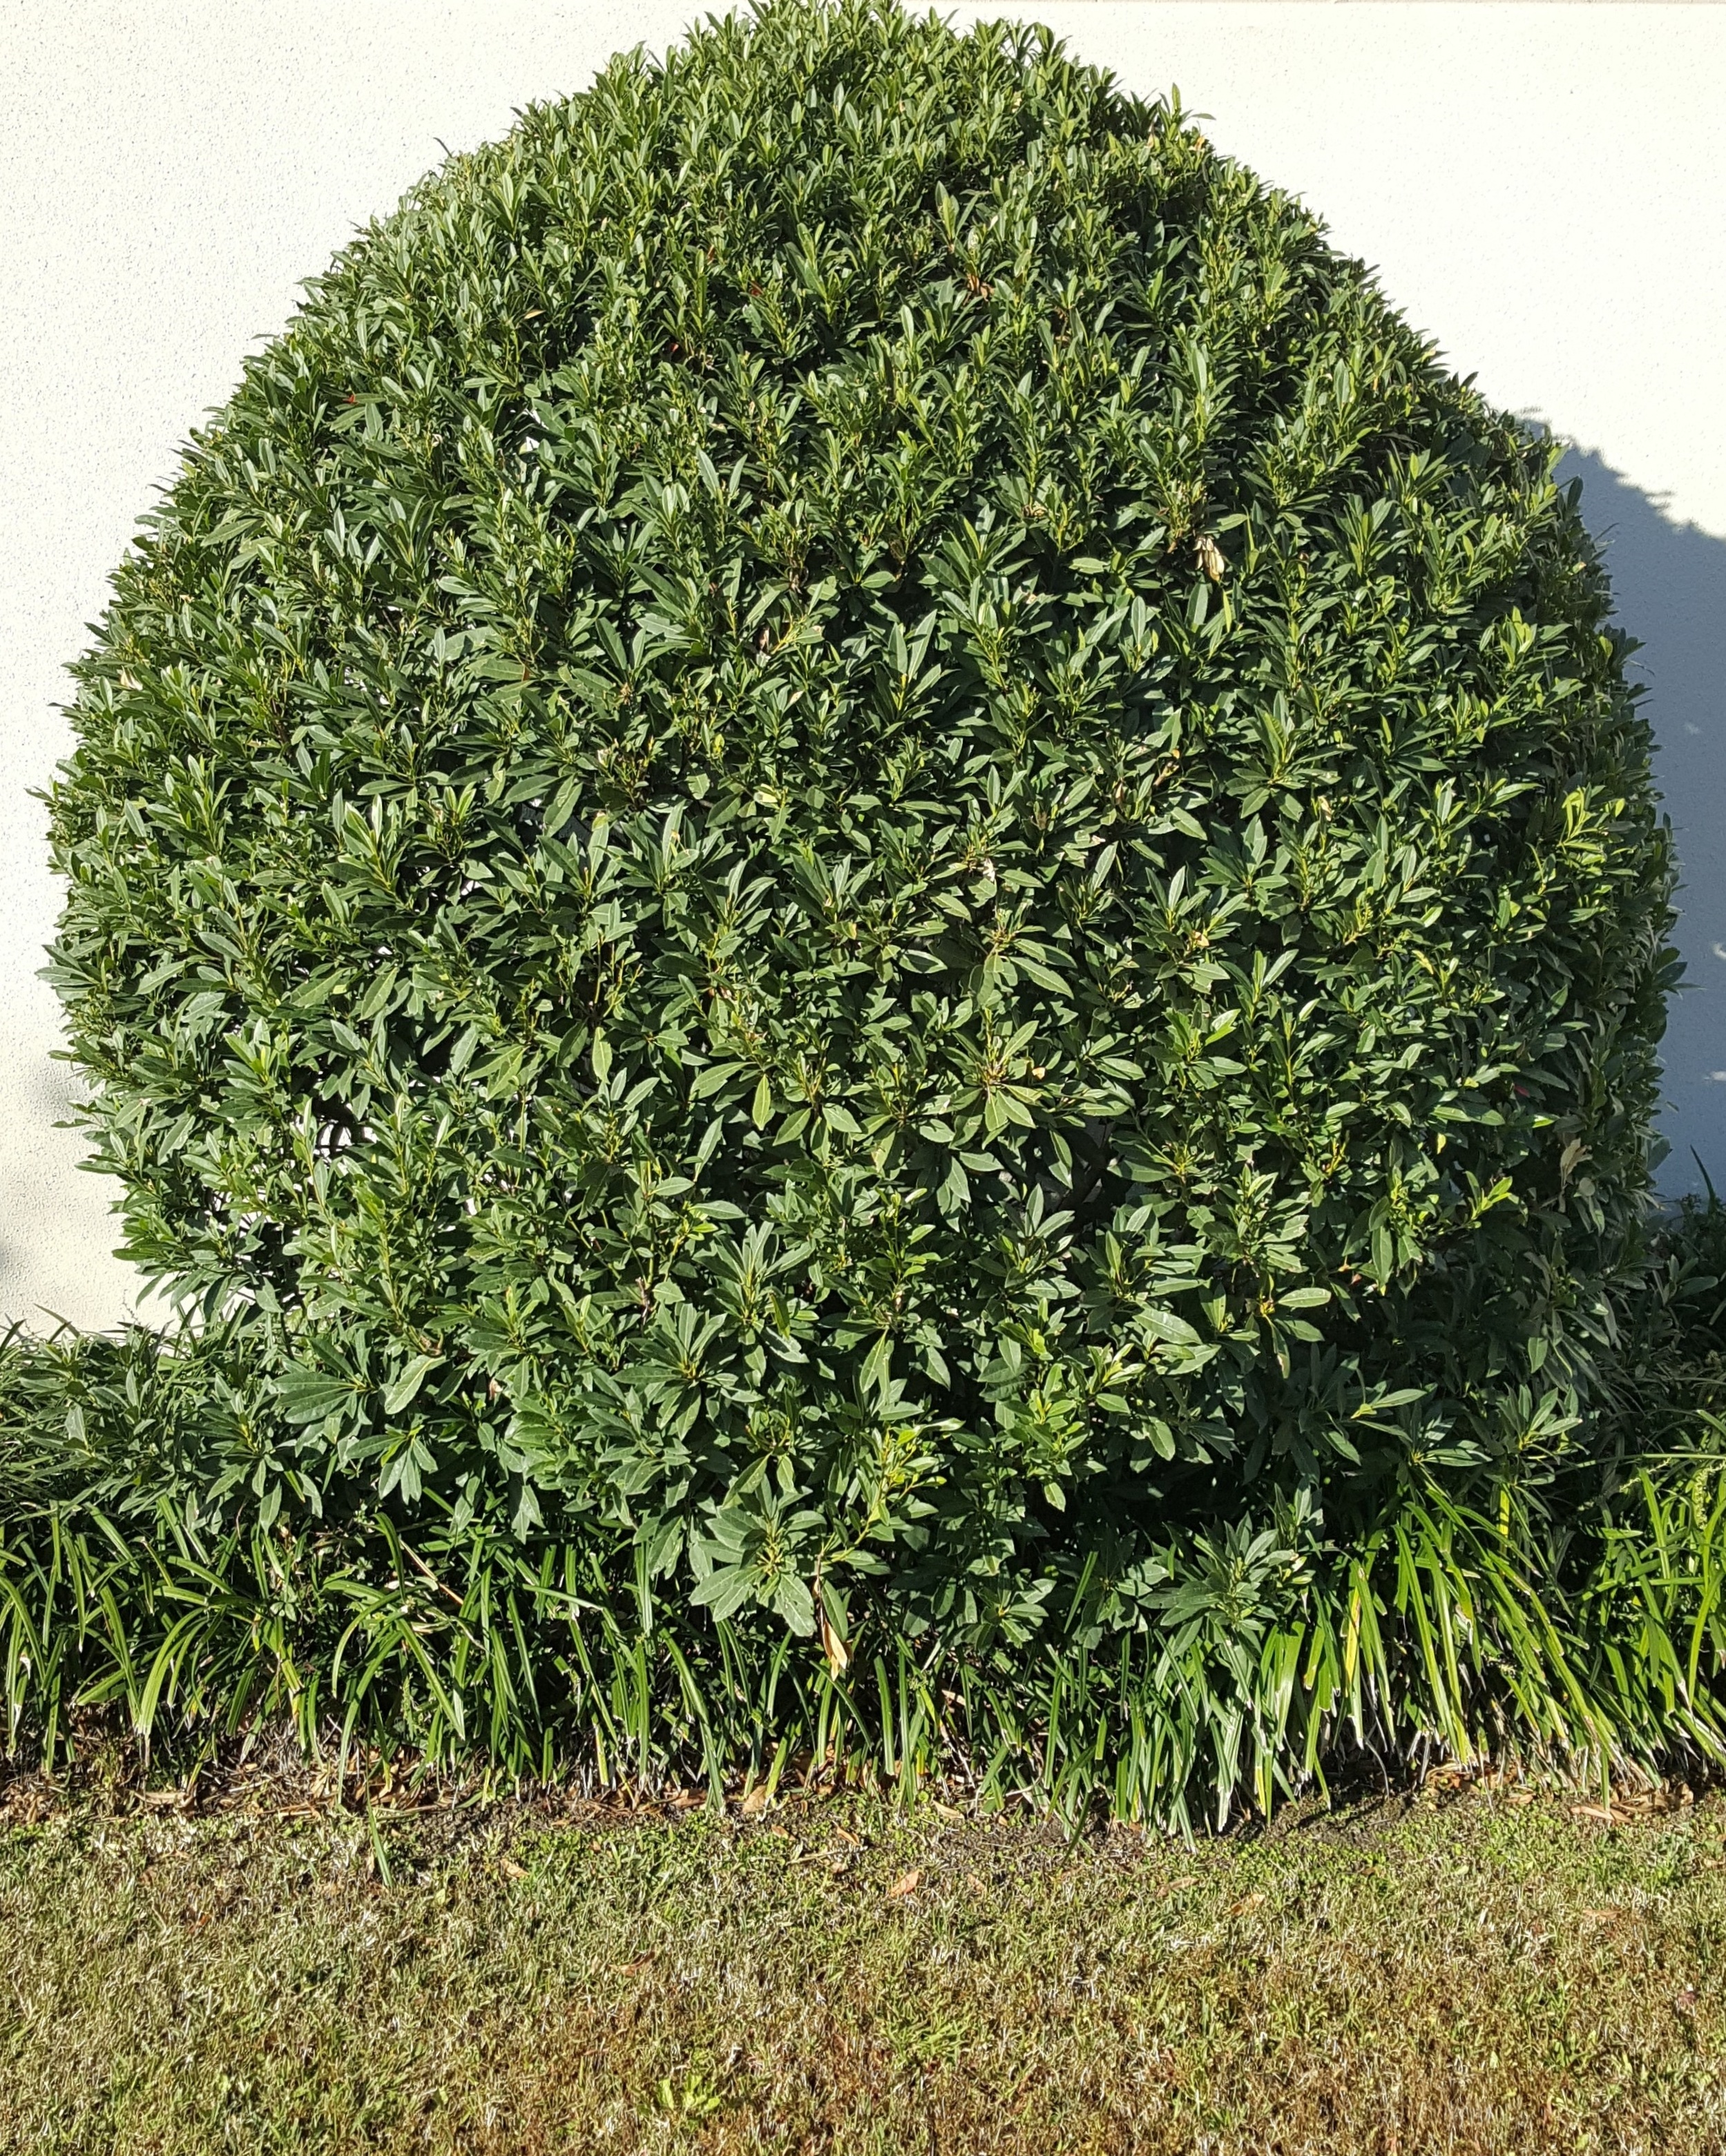
tree, grass, plant, leaf, round, flower, green, produce, evergreen, leaves, landscaping, shrub, hedge, topiary, flowering plant, woody plant, land plant